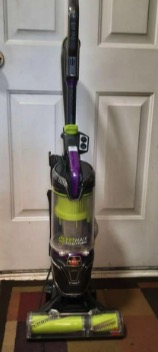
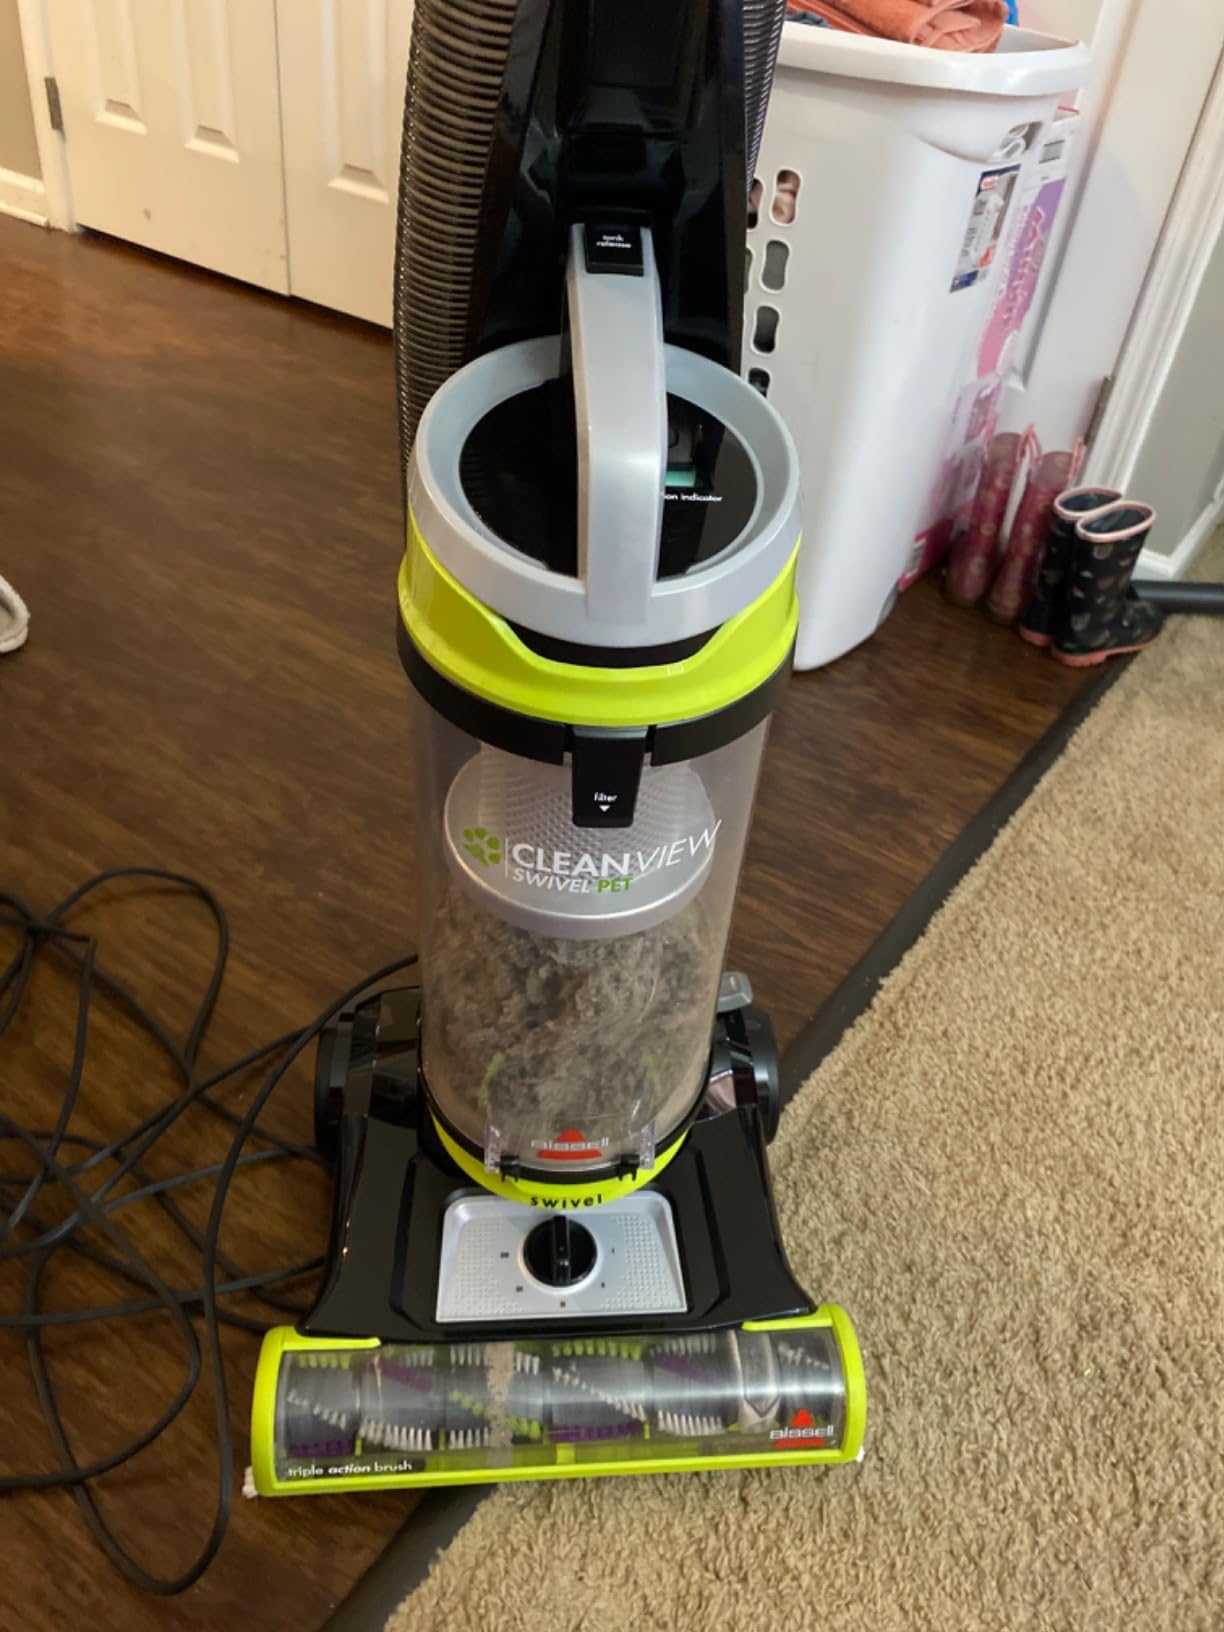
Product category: items_vacuum
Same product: no